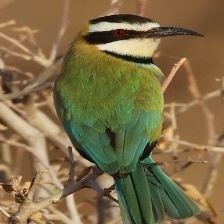
Species: WHITE THROATED BEE EATER
Scientific name: MEROPS ALBICOLLIS
ImageNet parent category: bee_eater